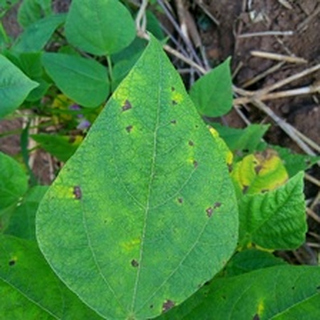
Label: bean_angular_leaf_spot